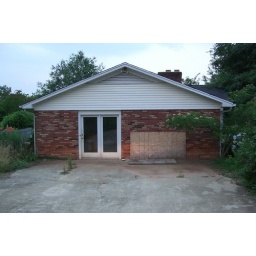
The kitchen is through the double doors. The sink overlooks the pool in the back yard.